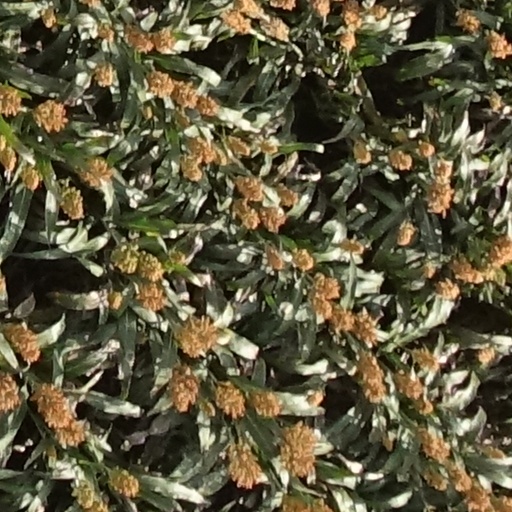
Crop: sorghum